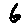
Label: 6